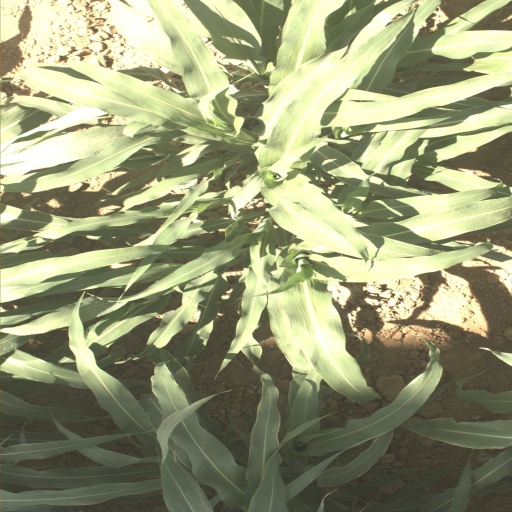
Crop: sorghum